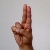
The image shows a hand gesture representing the letter 'U' in Indian Sign Language.